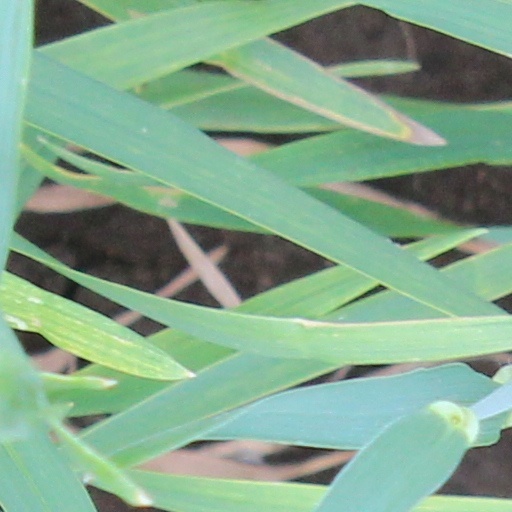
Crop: wheat